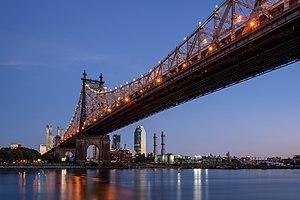
Le pont de Queensboro relie deux arrondissements de la ville de New York, l’île de Manhattan et le Queens, sur l’île de Long Island, en traversant l’East River, tout en prenant appui sur la partie sud d'une petite île, Roosevelt Island, qu'il ne dessert pas.